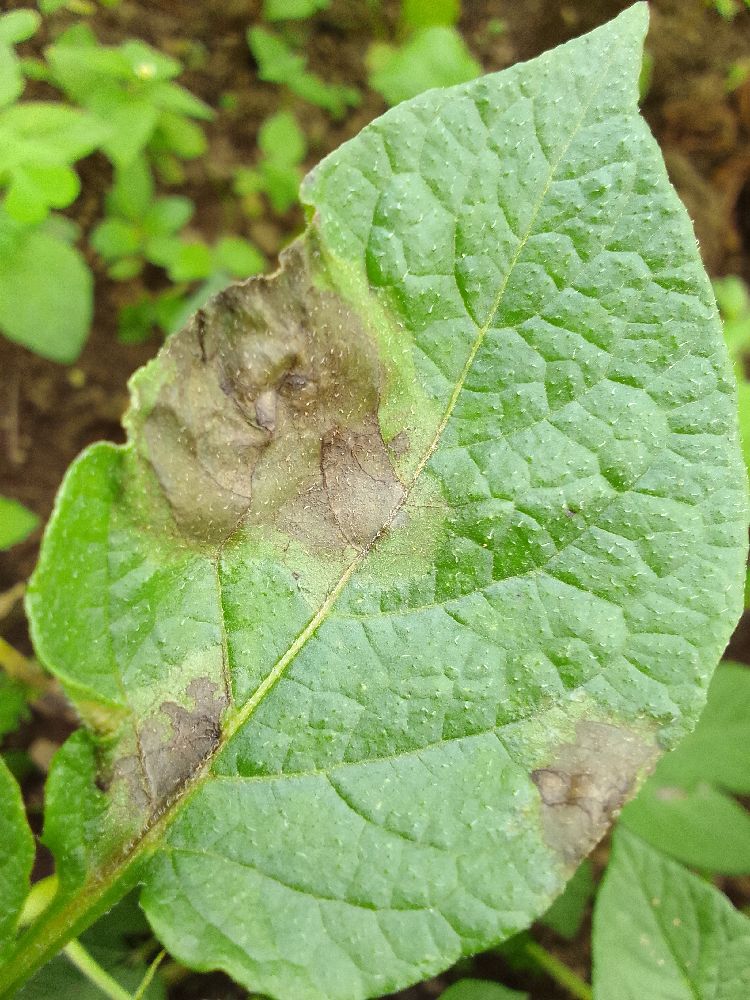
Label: Late blight